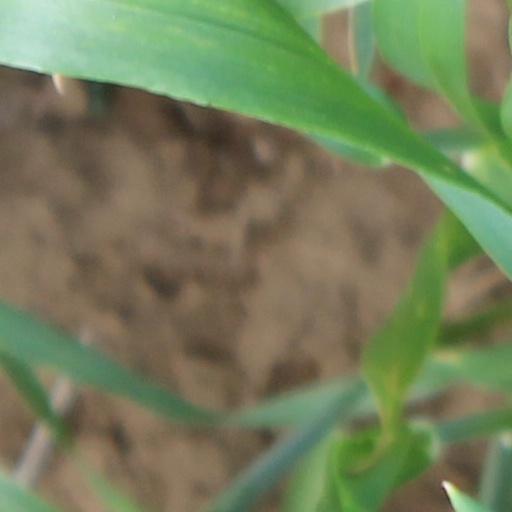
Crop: wheat